Claire Nouvian

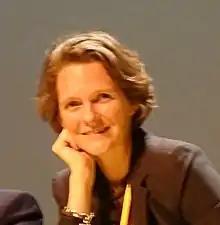
Claire Nouvian in 2018

Claire Nouvian (born 19 March 1974) is a French environmental activist, journalist, television producer, film director and organizational leader.